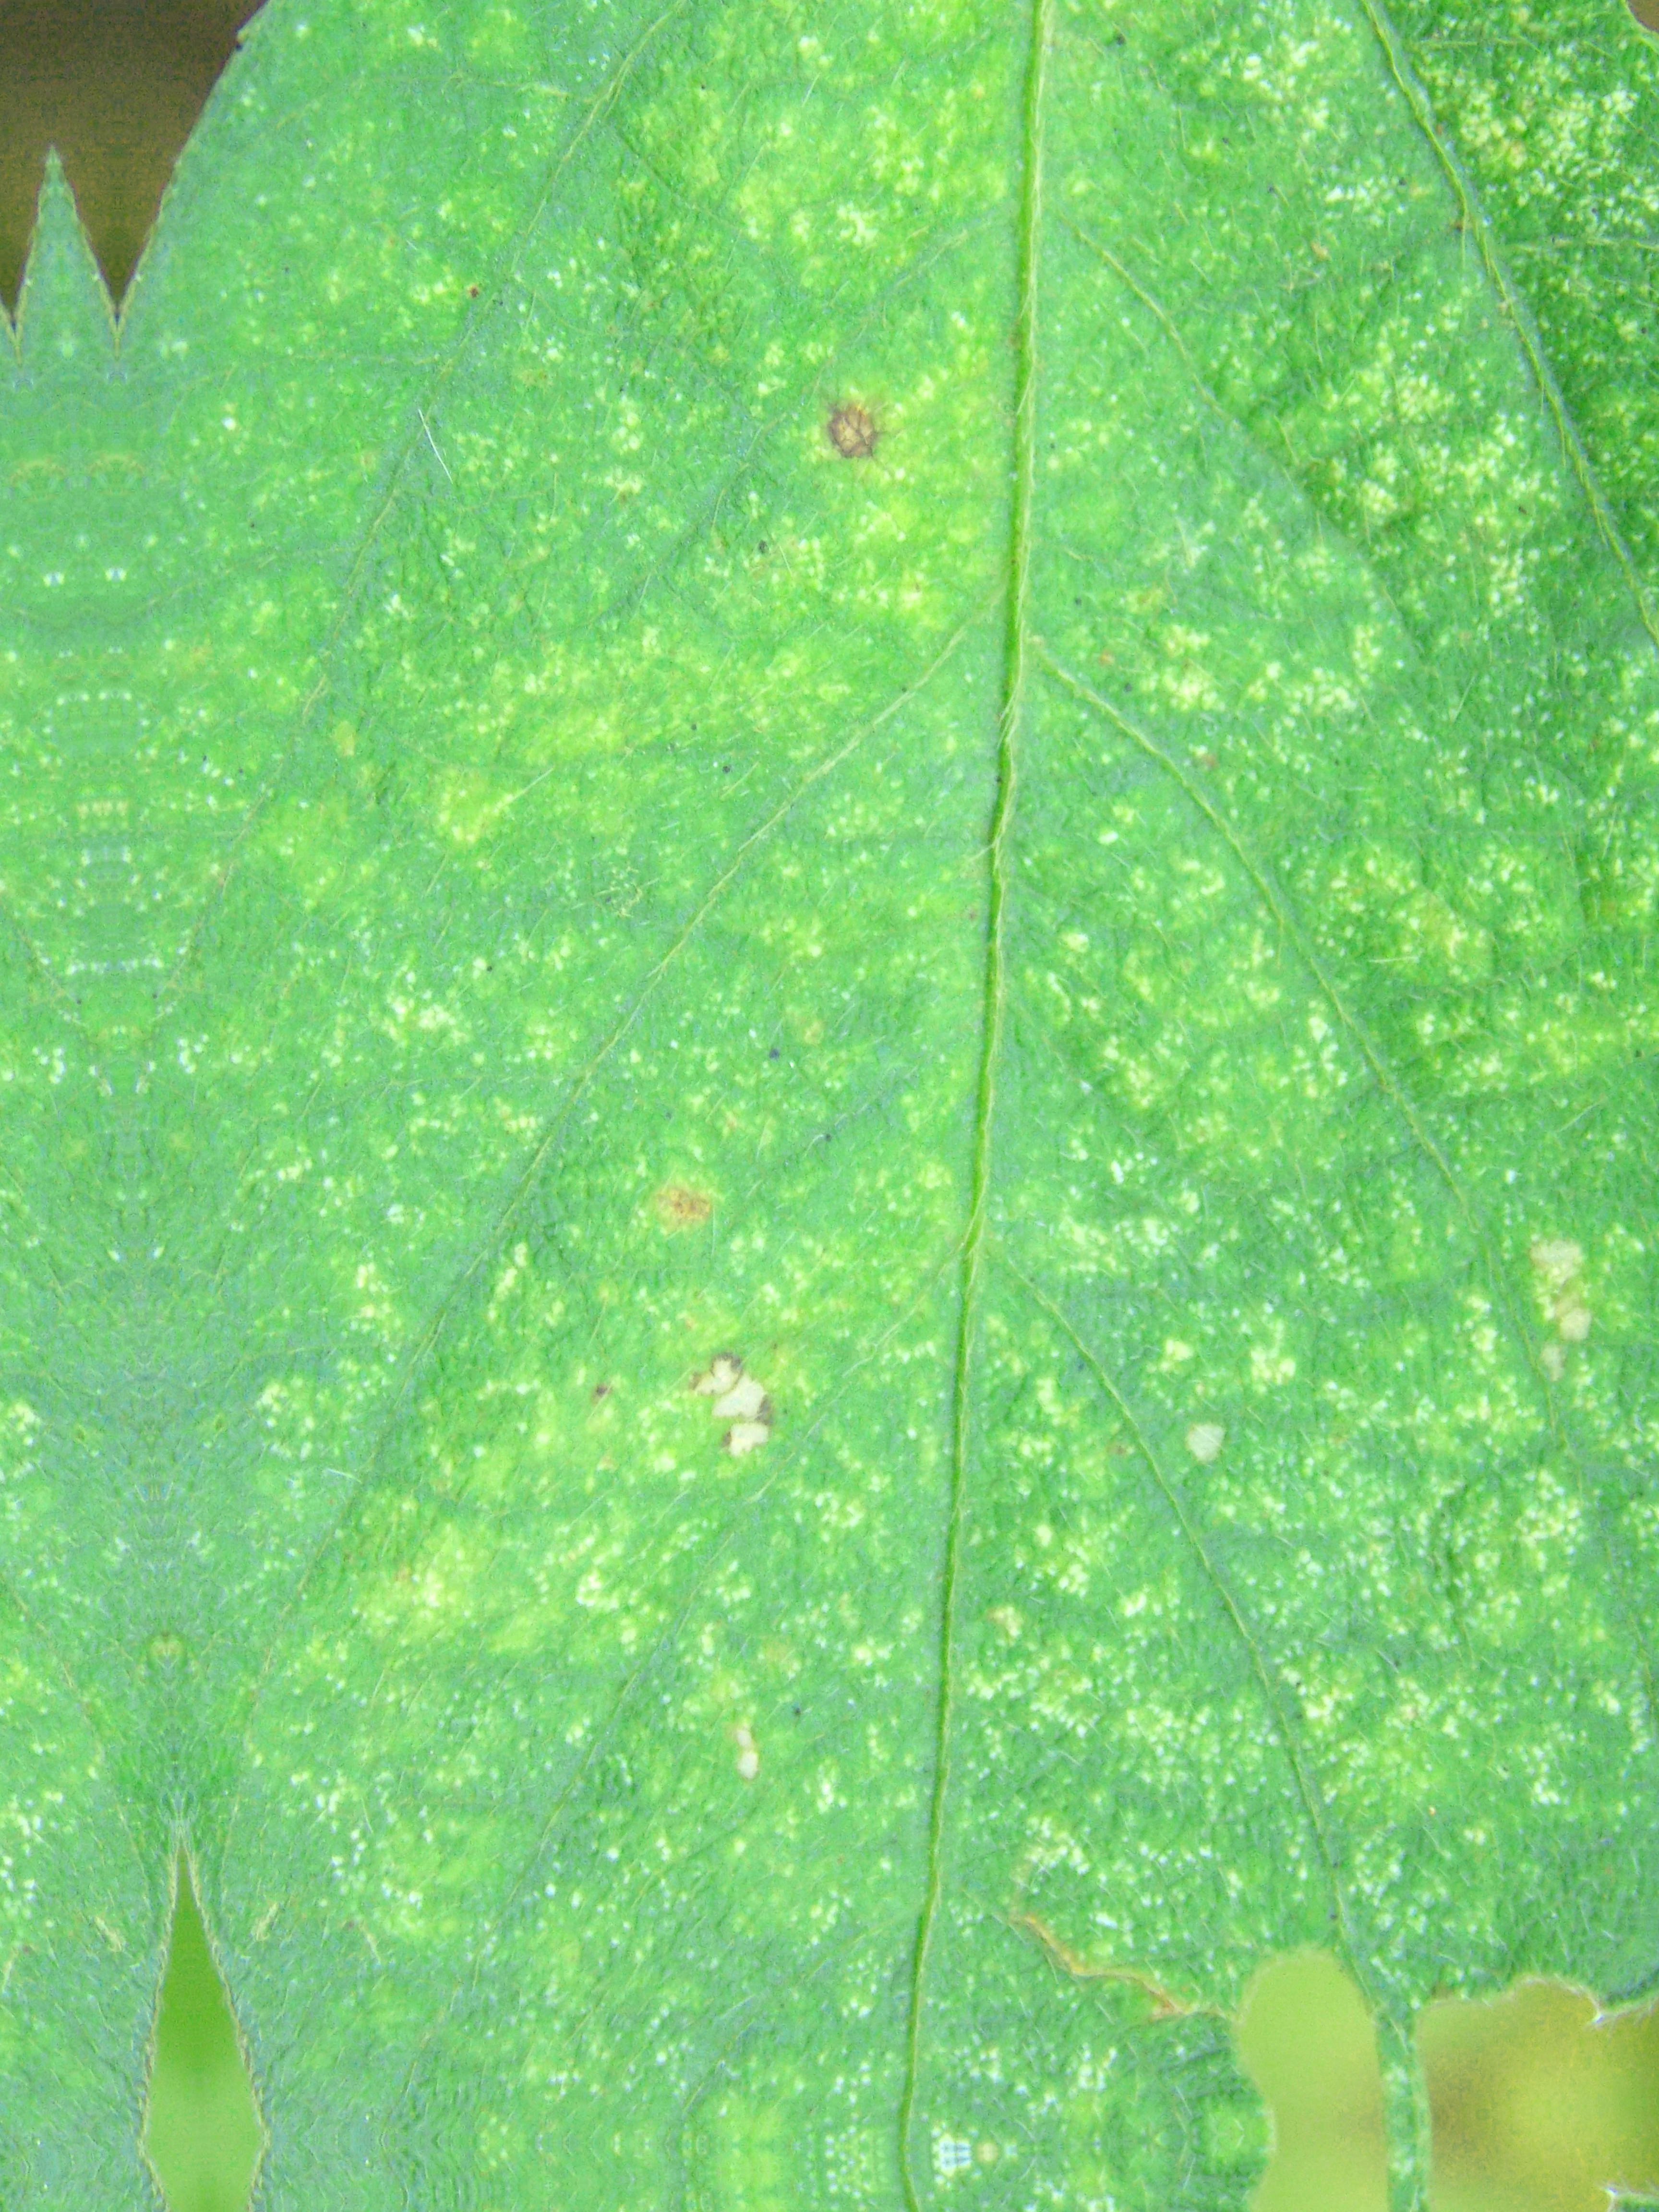
Label: Disease